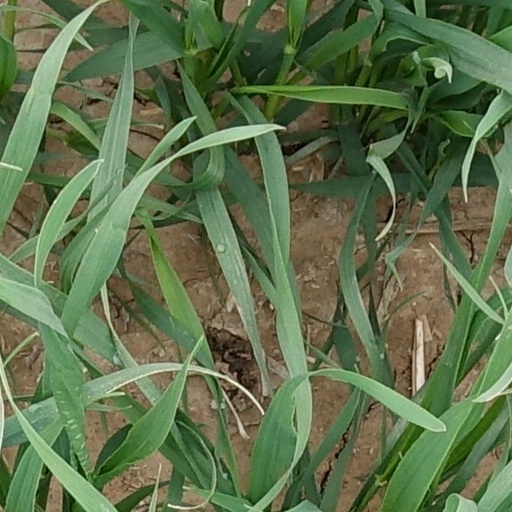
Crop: wheat